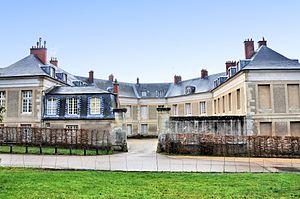
Petit Trianon - Pavillon de Châteauneuf
Le Petit Trianon est un domaine du parc du château de Versailles, dans les Yvelines, en France, comportant un château entouré de jardins de styles variés.